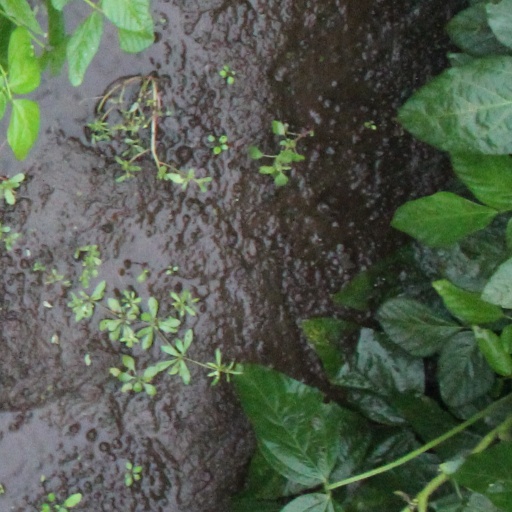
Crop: soybean